Transitional cell carcinoma

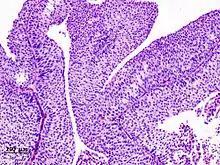
Histopathology of transitional carcinoma of the urinary bladder. Transurethral biopsy. Hematoxylin and eosin stain.

Transitional cell carcinoma is a type of cancer that arises from the transitional epithelium, a tissue lining the inner surface of these hollow organs. It typically occurs in the urothelium of the urinary system; in that case, it is also called urothelial carcinoma. It is the most common type of bladder cancer and cancer of the ureter, urethra, and urachus. Symptoms of urothelial carcinoma in the bladder include hematuria (blood in the urine). Diagnosis includes urine analysis and imaging of the urinary tract (cystoscopy).